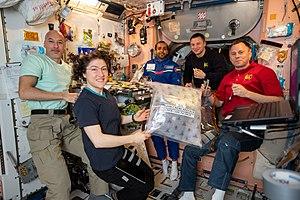
L'expédition 60 est le 60ᵉ roulement de l'équipage de l'ISS. Elle est dirigée par Alekseï Ovtchinine.